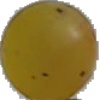
Label: Grape White 3